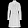
Label: Coat